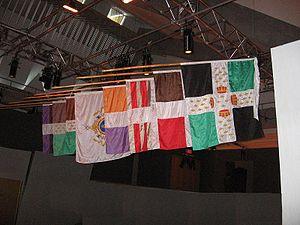
Le Fort Carillon, aujourd'hui Fort Ticonderoga, fut bâti par Michel Chartier de Lotbinière, lieutenant et ingénieur ordinaire du roi, sur ordre de Pierre de Rigaud de Vaudreuil, gouverneur du Canada, pour protéger le lac Champlain d'une invasion britannique. Le fort était non loin du Fort Saint-Frédéric. Il devait empêcher une attaque contre le Canada en retardant l'ennemi assez longtemps pour pouvoir envoyer des renforts. Préoccupés par le fait que le Fort Saint-Frédéric était incapable de résister à la menace croissante des Anglais au sud, les Français entreprirent la construction d’un plus grand fort à l’endroit où le lac George rejoint le lac Champlain par la rivière appelée La Chute. Les travaux de construction débutent en octobre 1755.